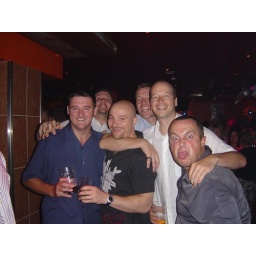
Me and the bike boys give it large in Margate